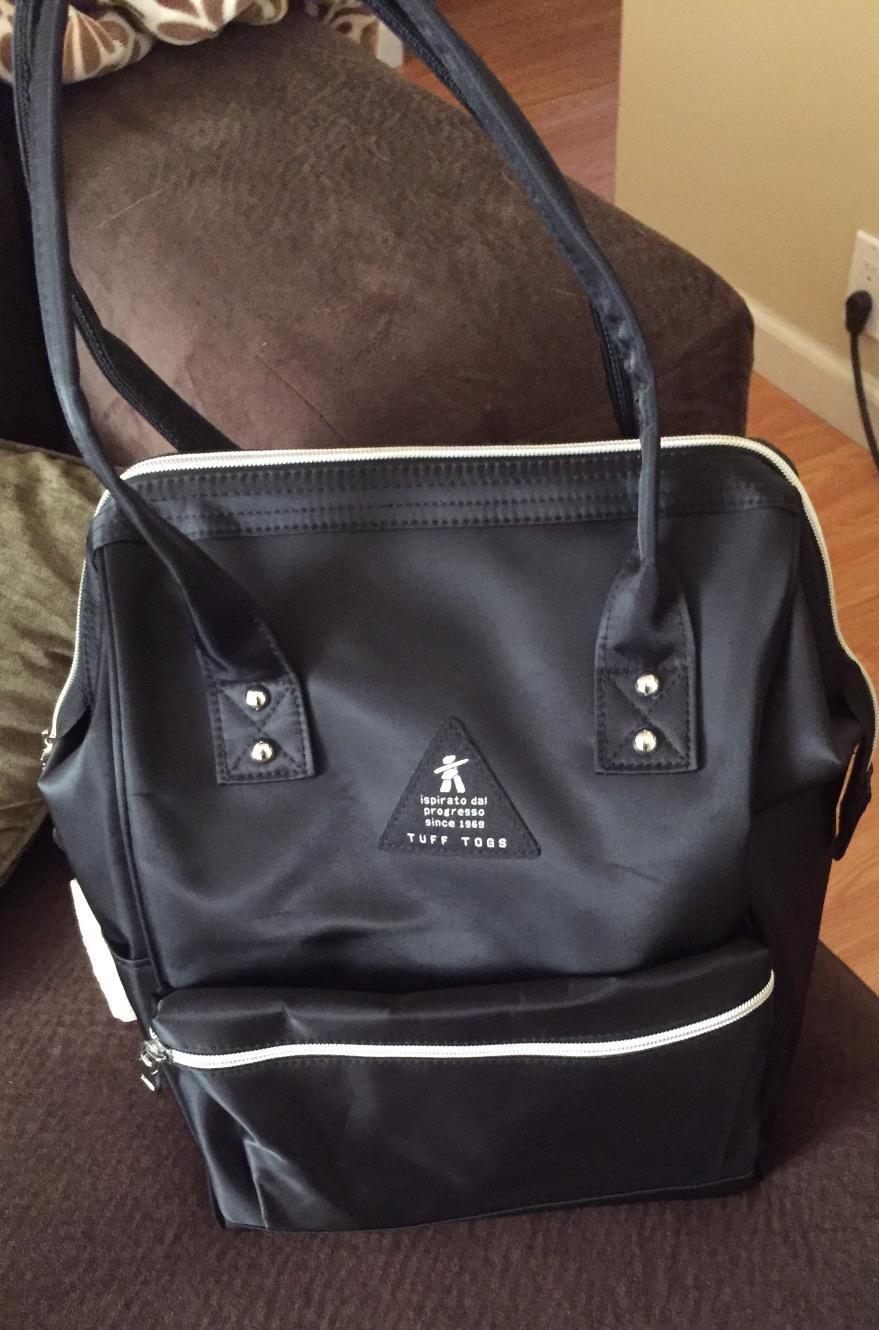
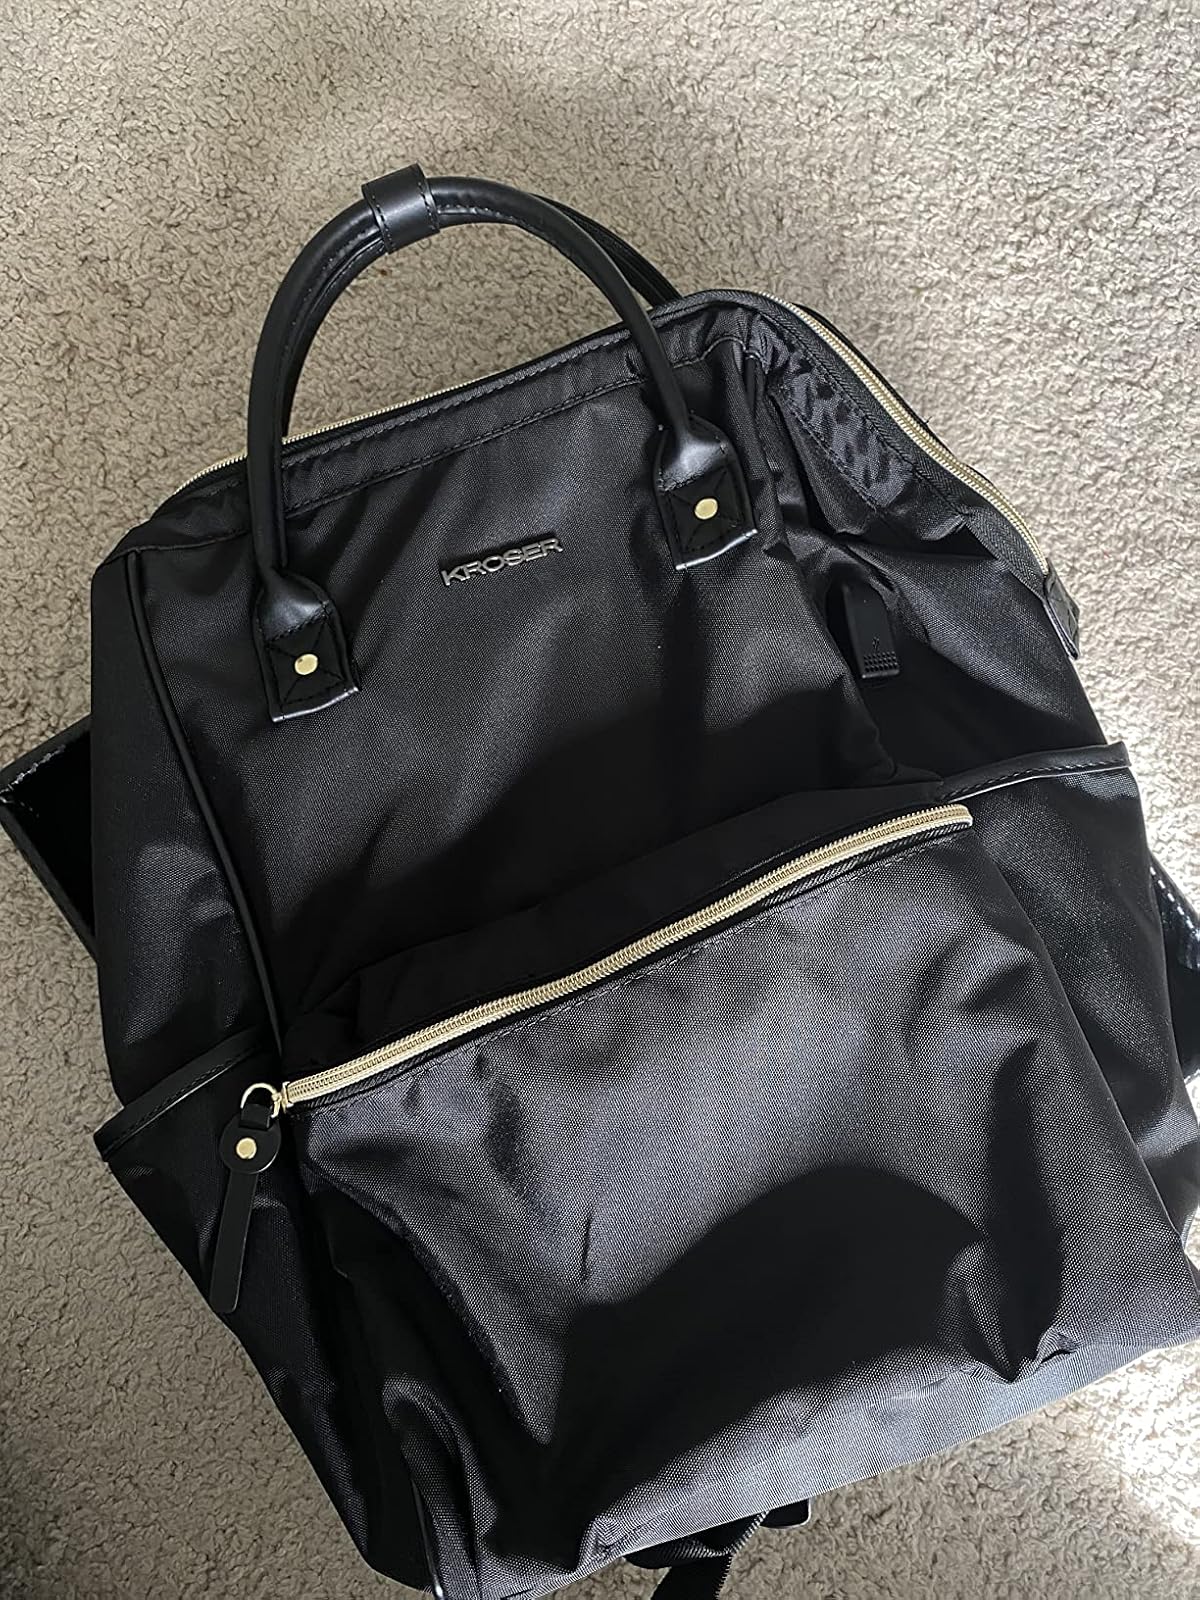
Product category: bag
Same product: no